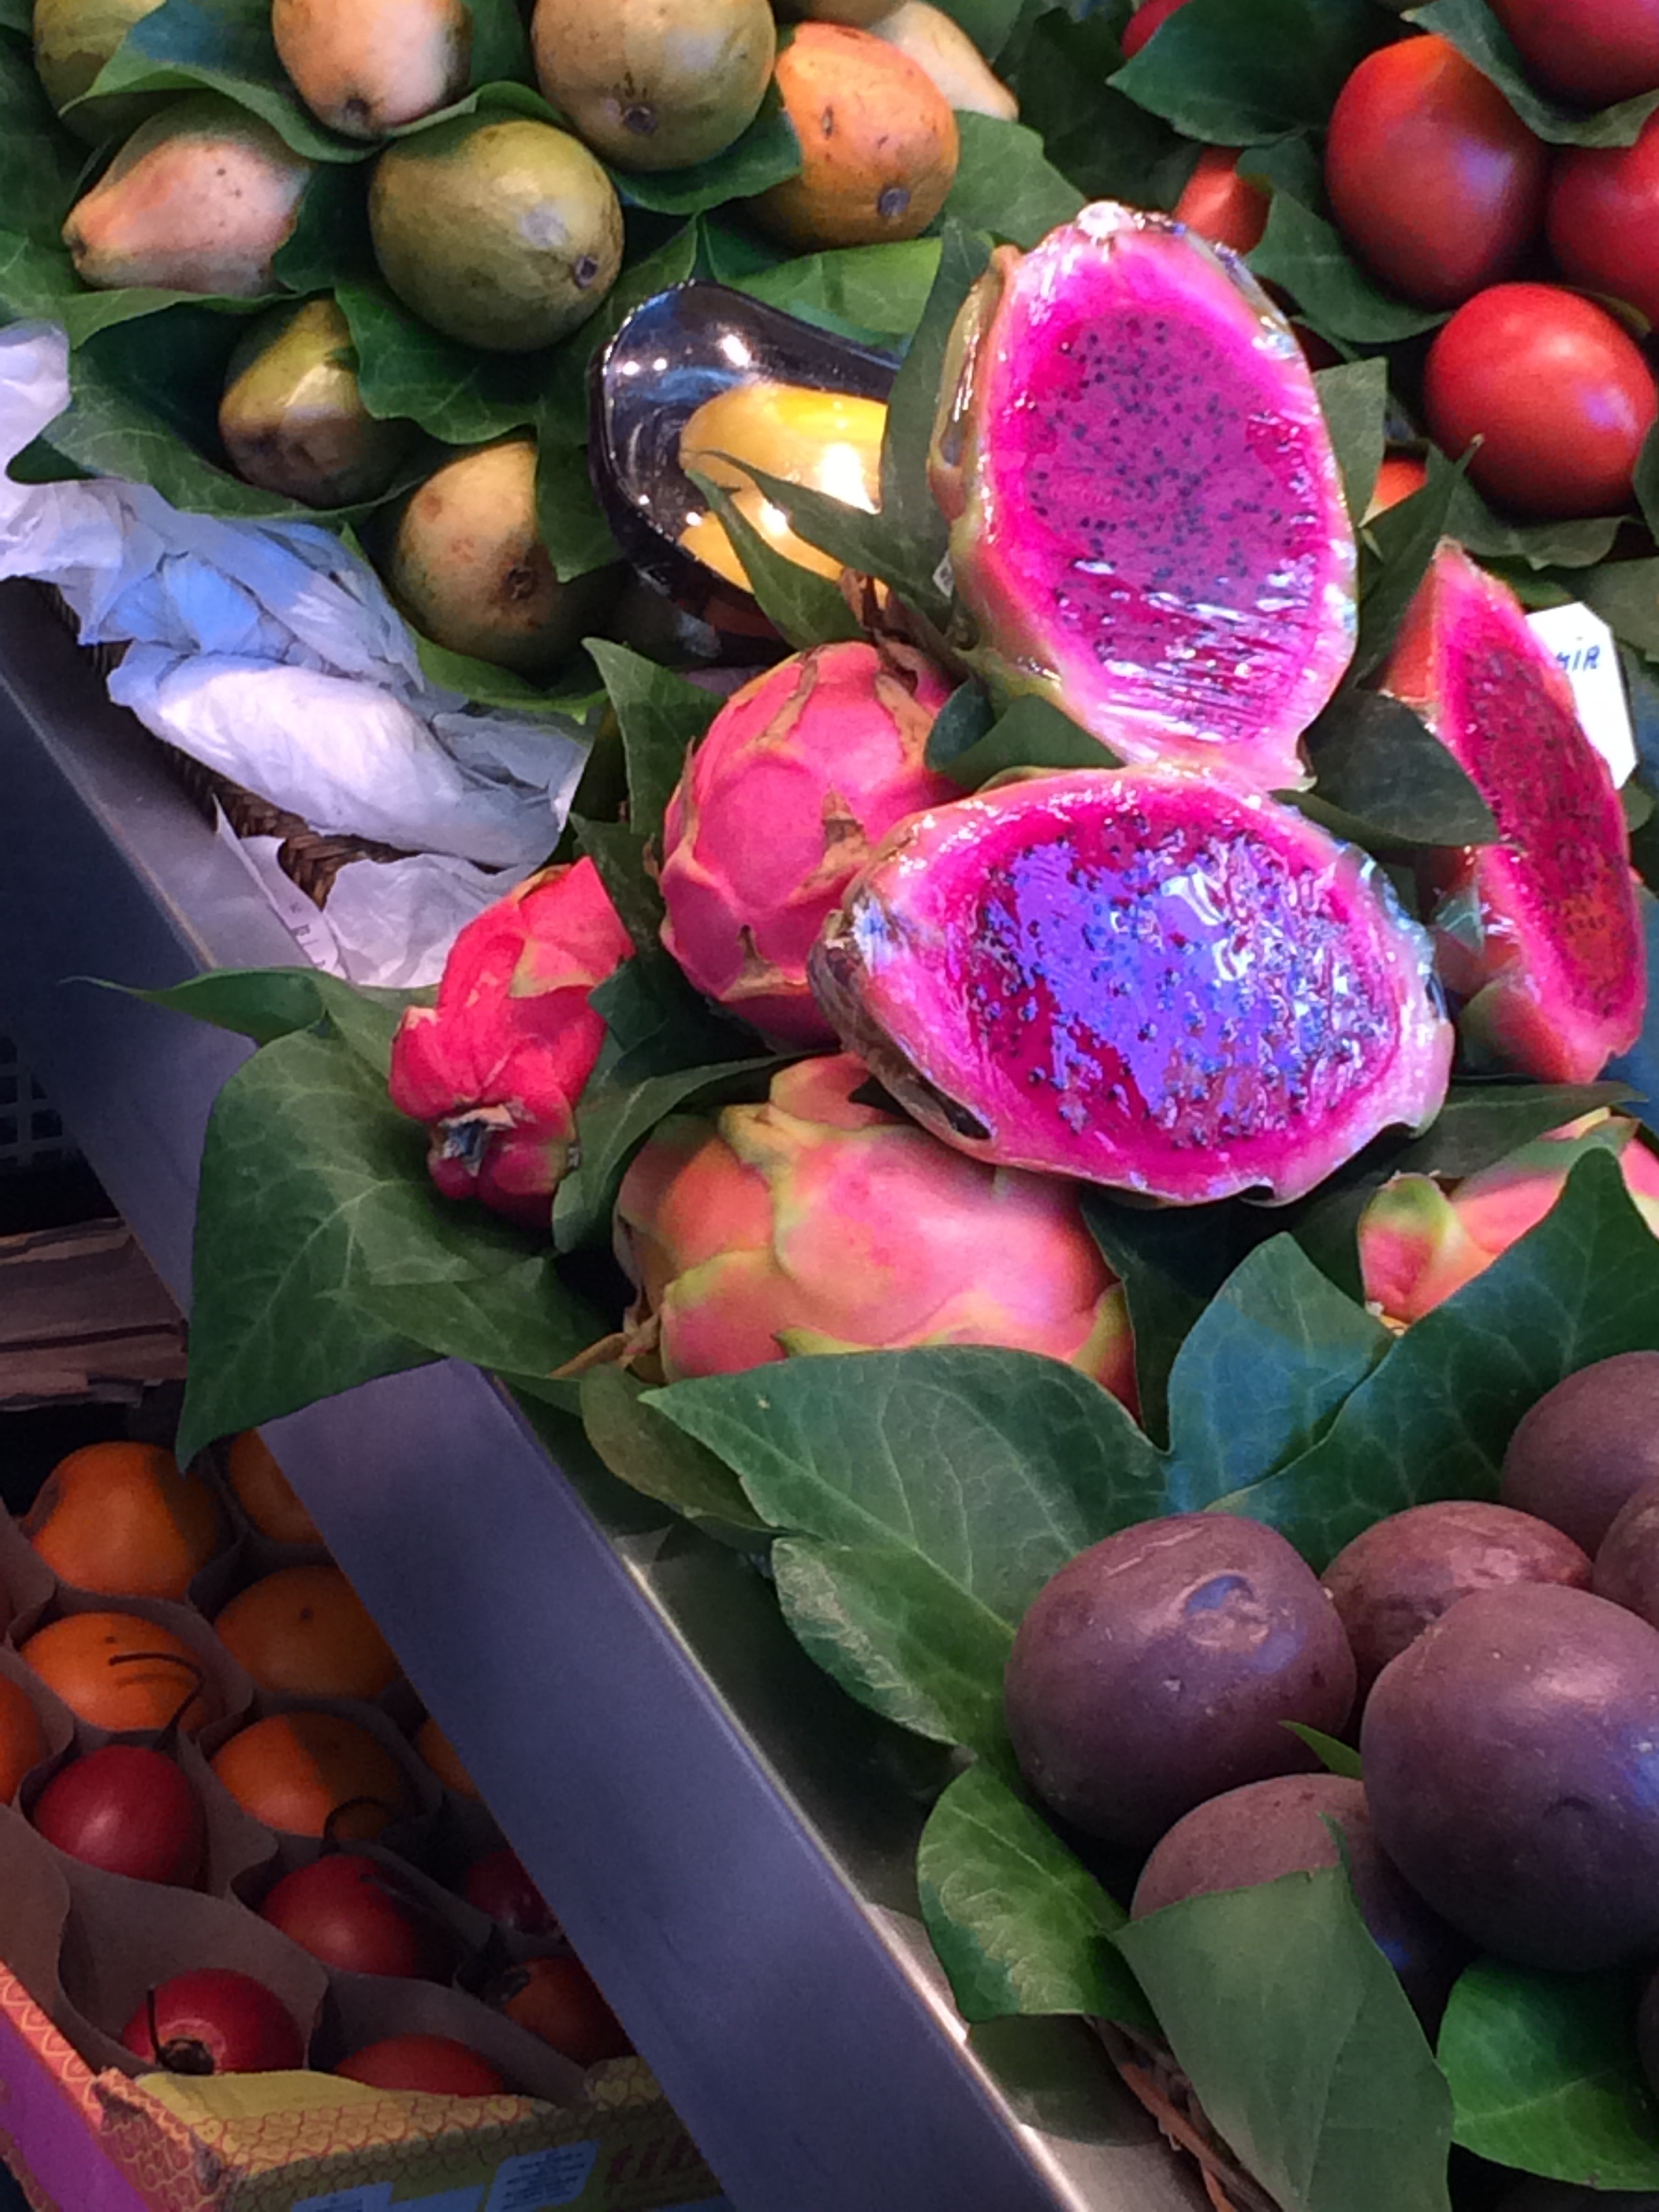
plant, fruit, leaf, flower, petal, food, produce, color, bazaar, market, flora, barcelona, spain, new, products, regional, flowering plant, land plant